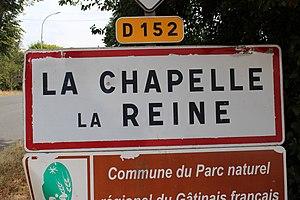
Panneau d'entrée dans La Chapelle-la-Reine.
La Chapelle-la-Reine est une commune française située dans le département de Seine-et-Marne en région Île-de-France. Cette commune est le chef-lieu du canton de la Chapelle-la-Reine, elle fait partie de la communauté d'agglomération du Pays de Fontainebleau.